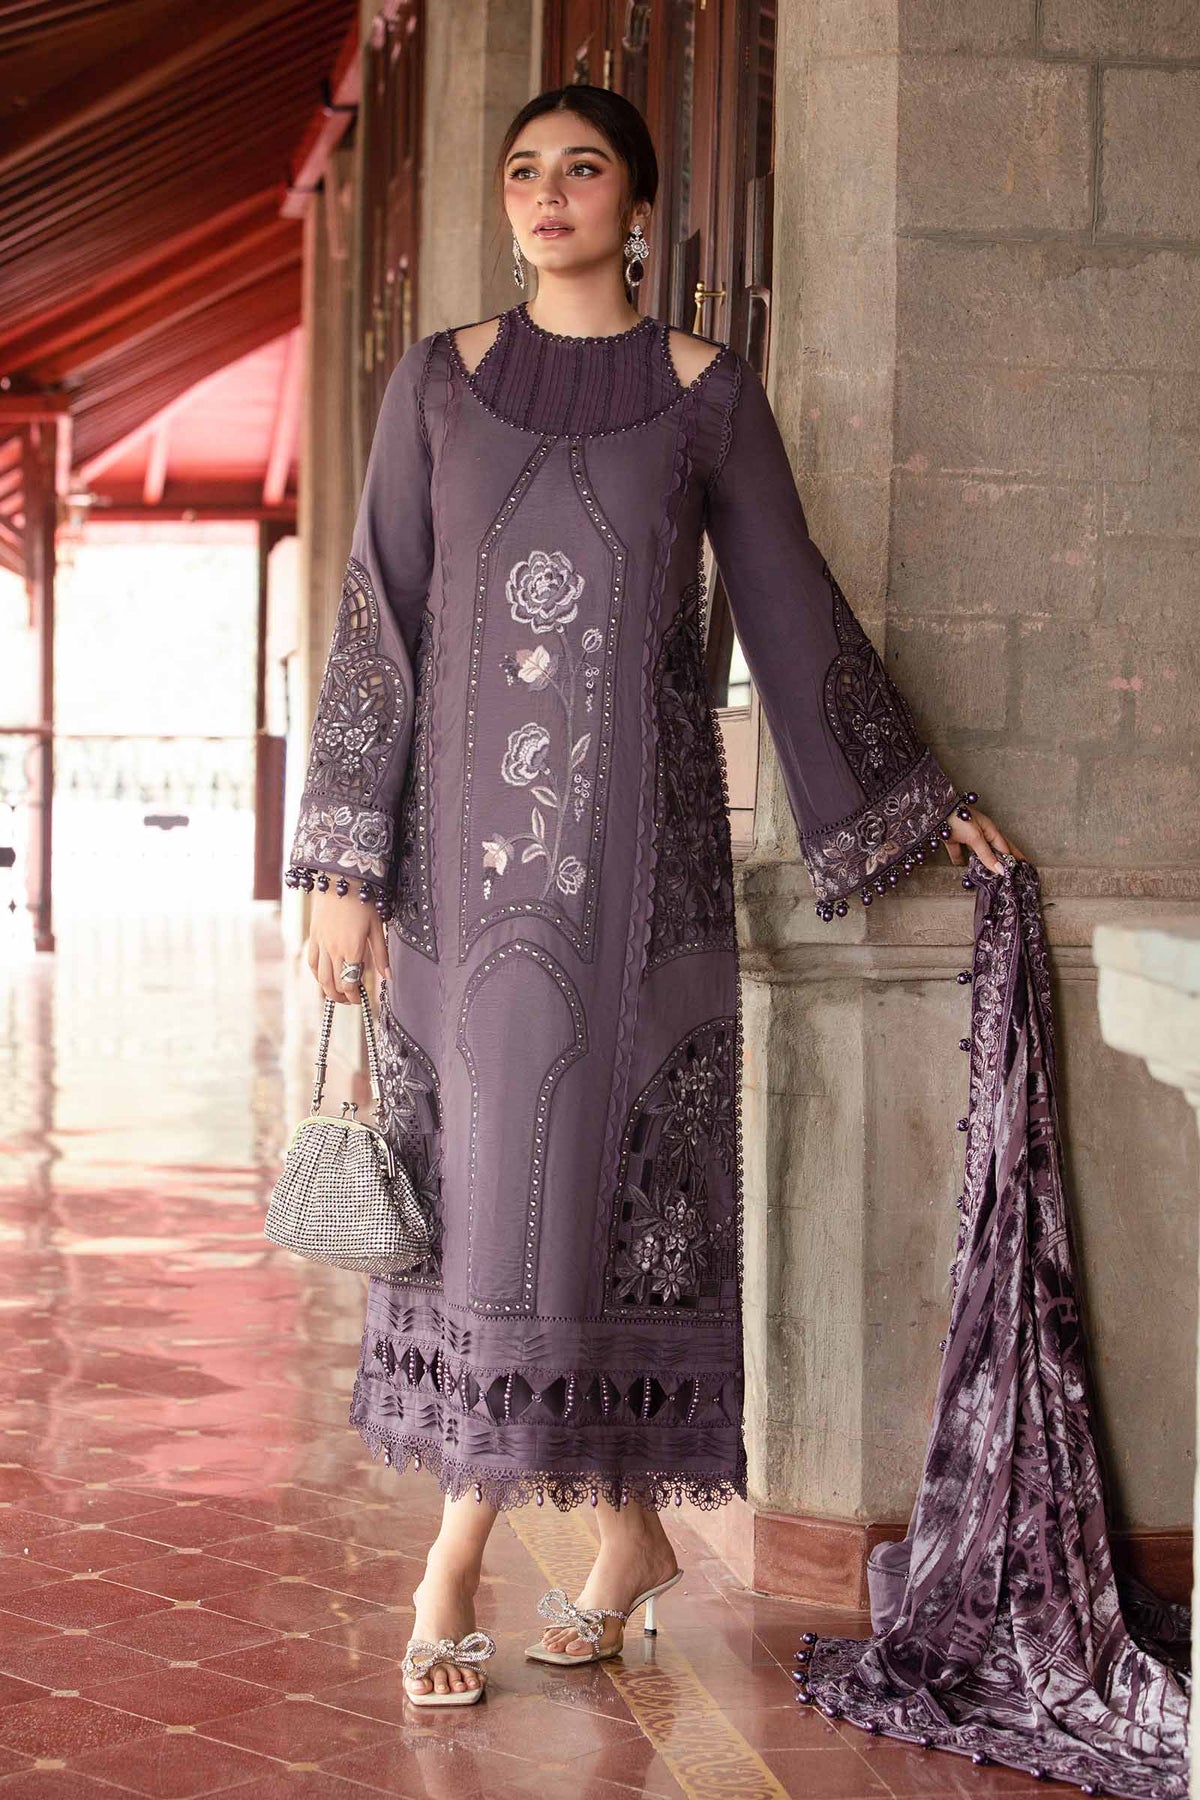
purple embroidered georgette suit